Bun Rany

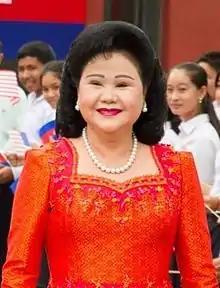
Rany in 2015

Bun Rany (UNGEGN: ; born 15 December 1954) is the wife of Hun Sen, the prime minister of Cambodia from 1985 to 1993 and again from 1998 to 2023. She also served as the vice president of the National Association of the Cambodian Red Cross and, since 1998, as its president. She has received national and international recognition and numerous awards for her work and endeavor with Cambodia's orphans and poor, HIV/AIDS awareness and prevention, and her emphasis on women's issues with efforts to improve domestic safety and empowerment through education and vocational training. Her full honorary title is Samdech Kittipritbandit Bun Rany Hun Sen.